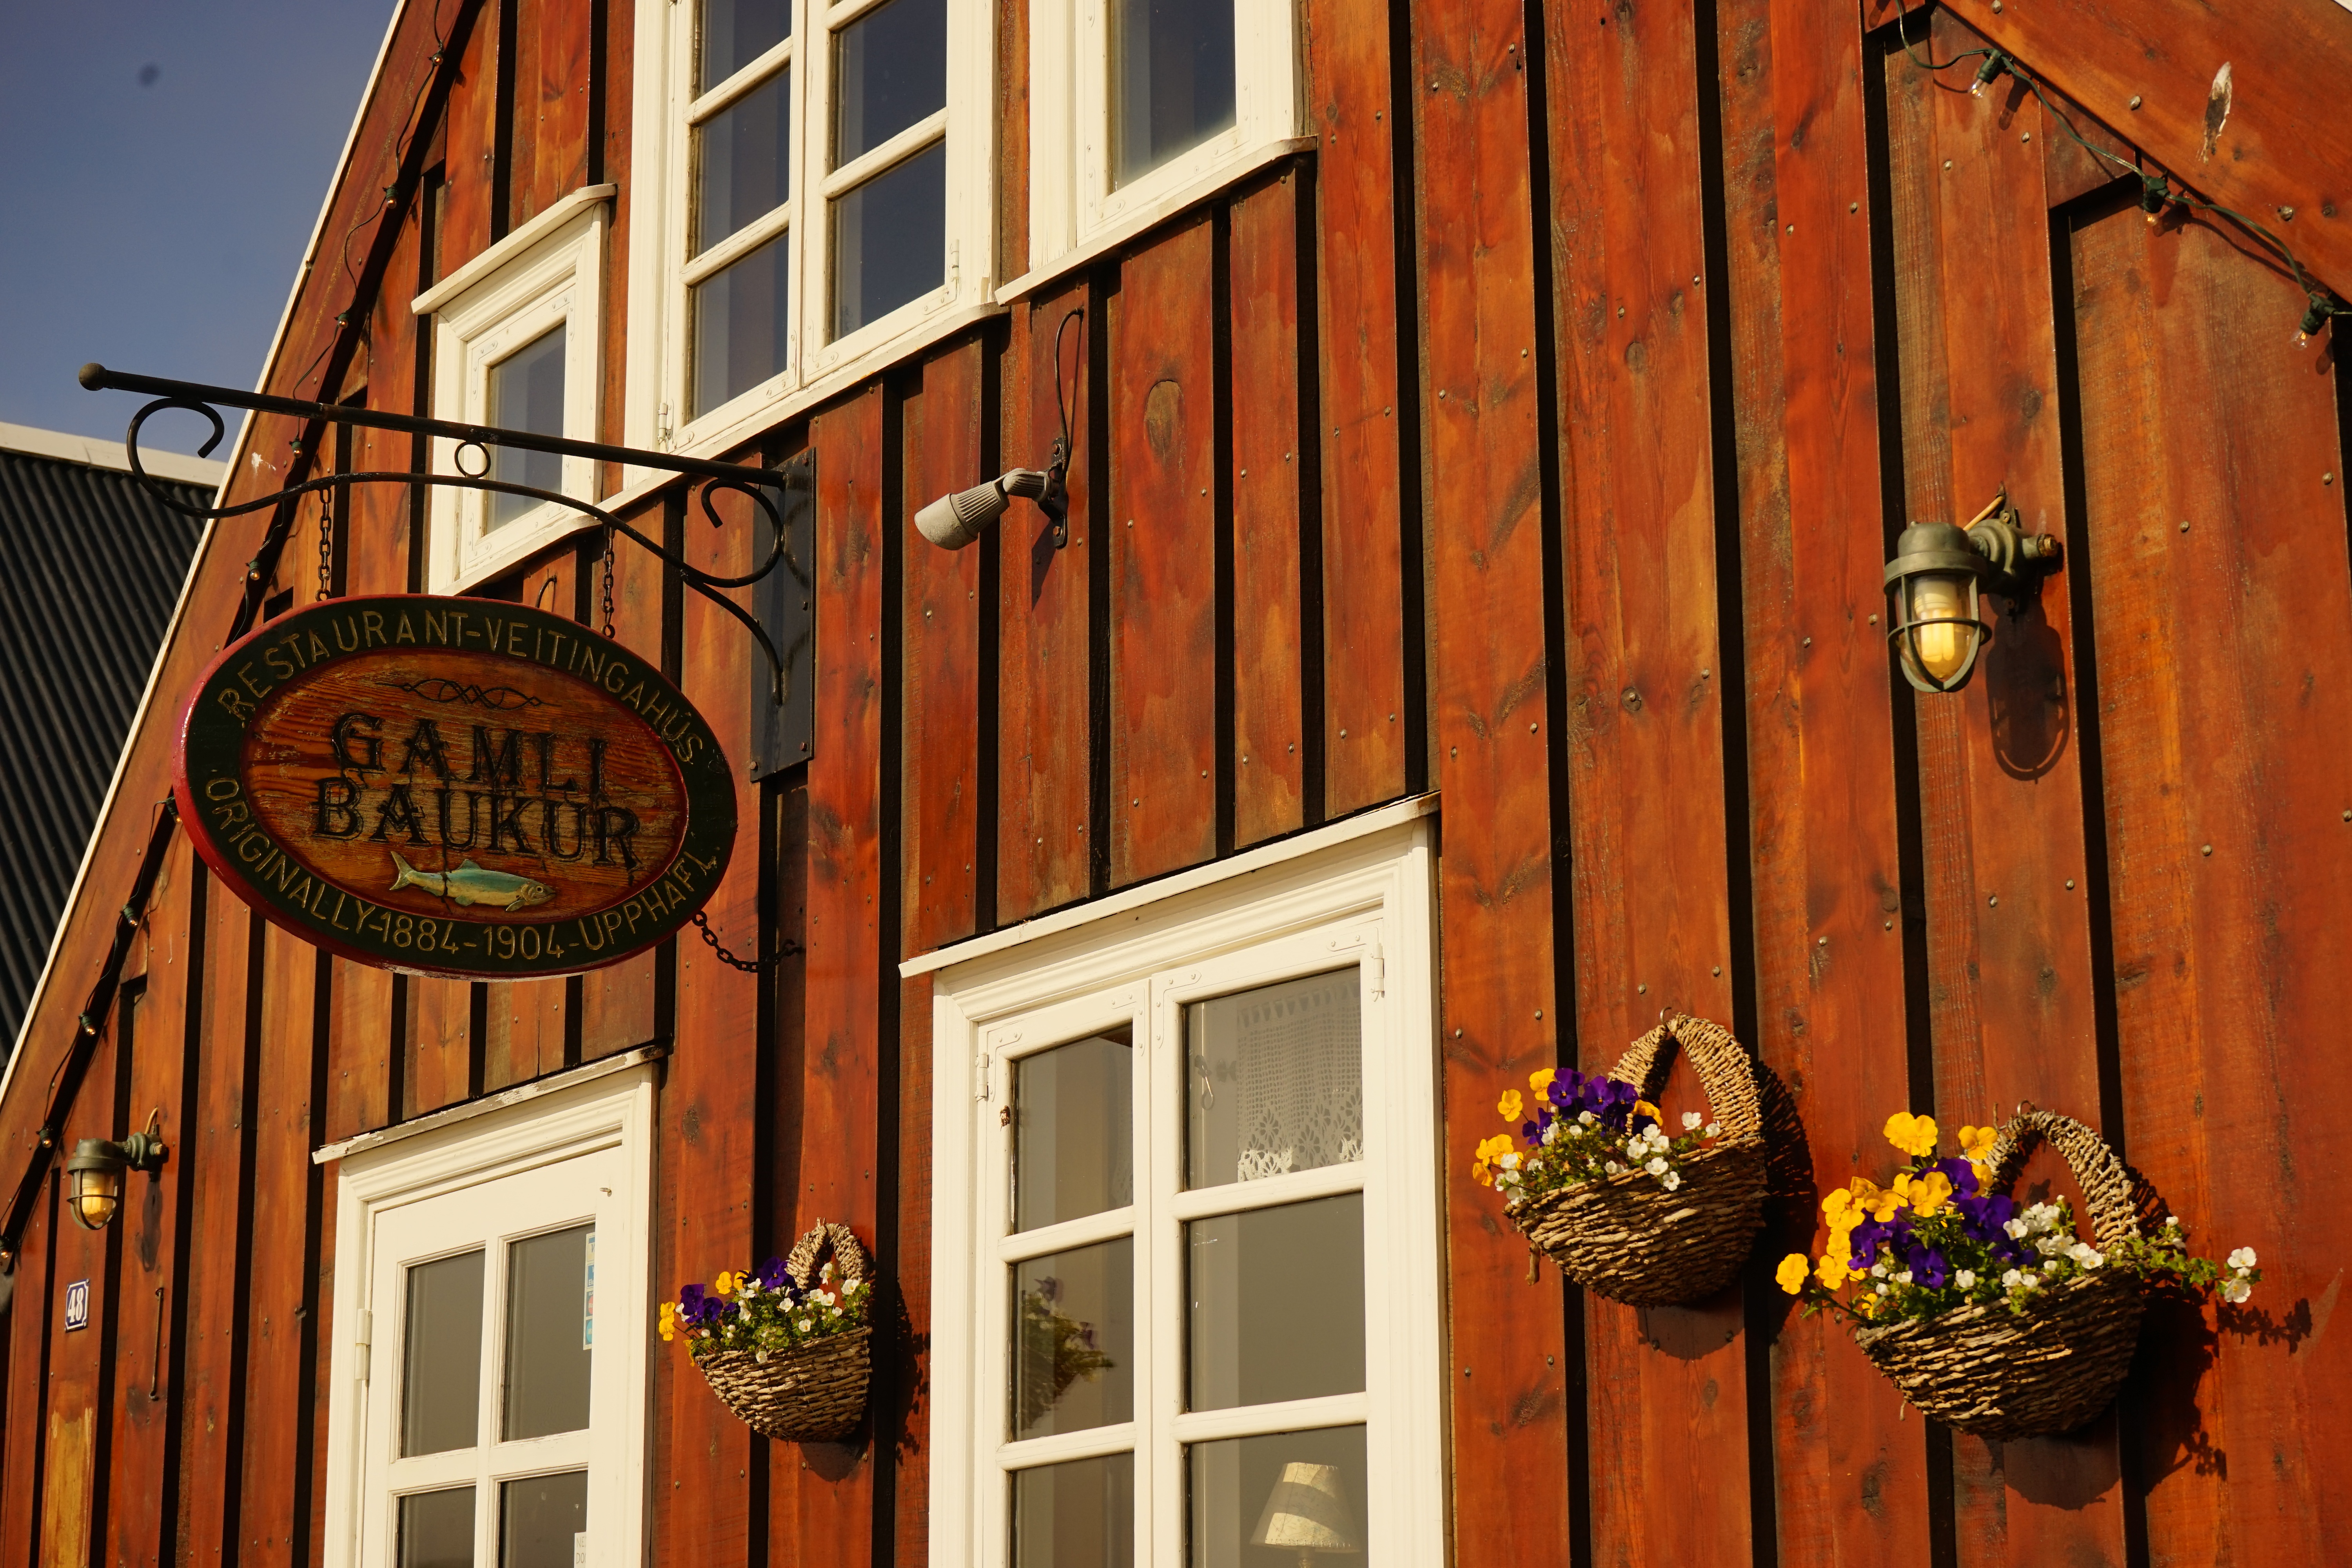
wood, house, window, restaurant, home, porch, vacation, balcony, facade, eat, door, interior design, gastronomy, economy, outdoor structure